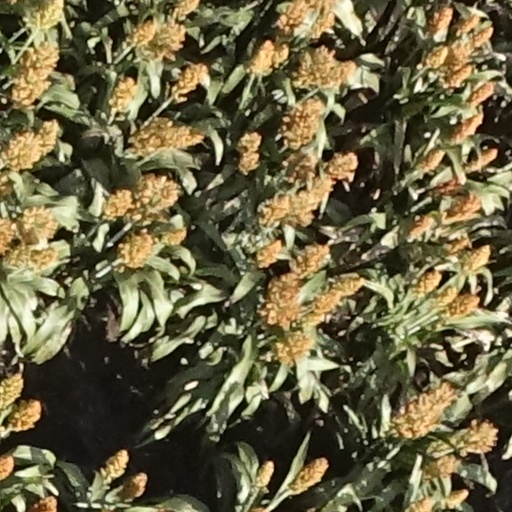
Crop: sorghum